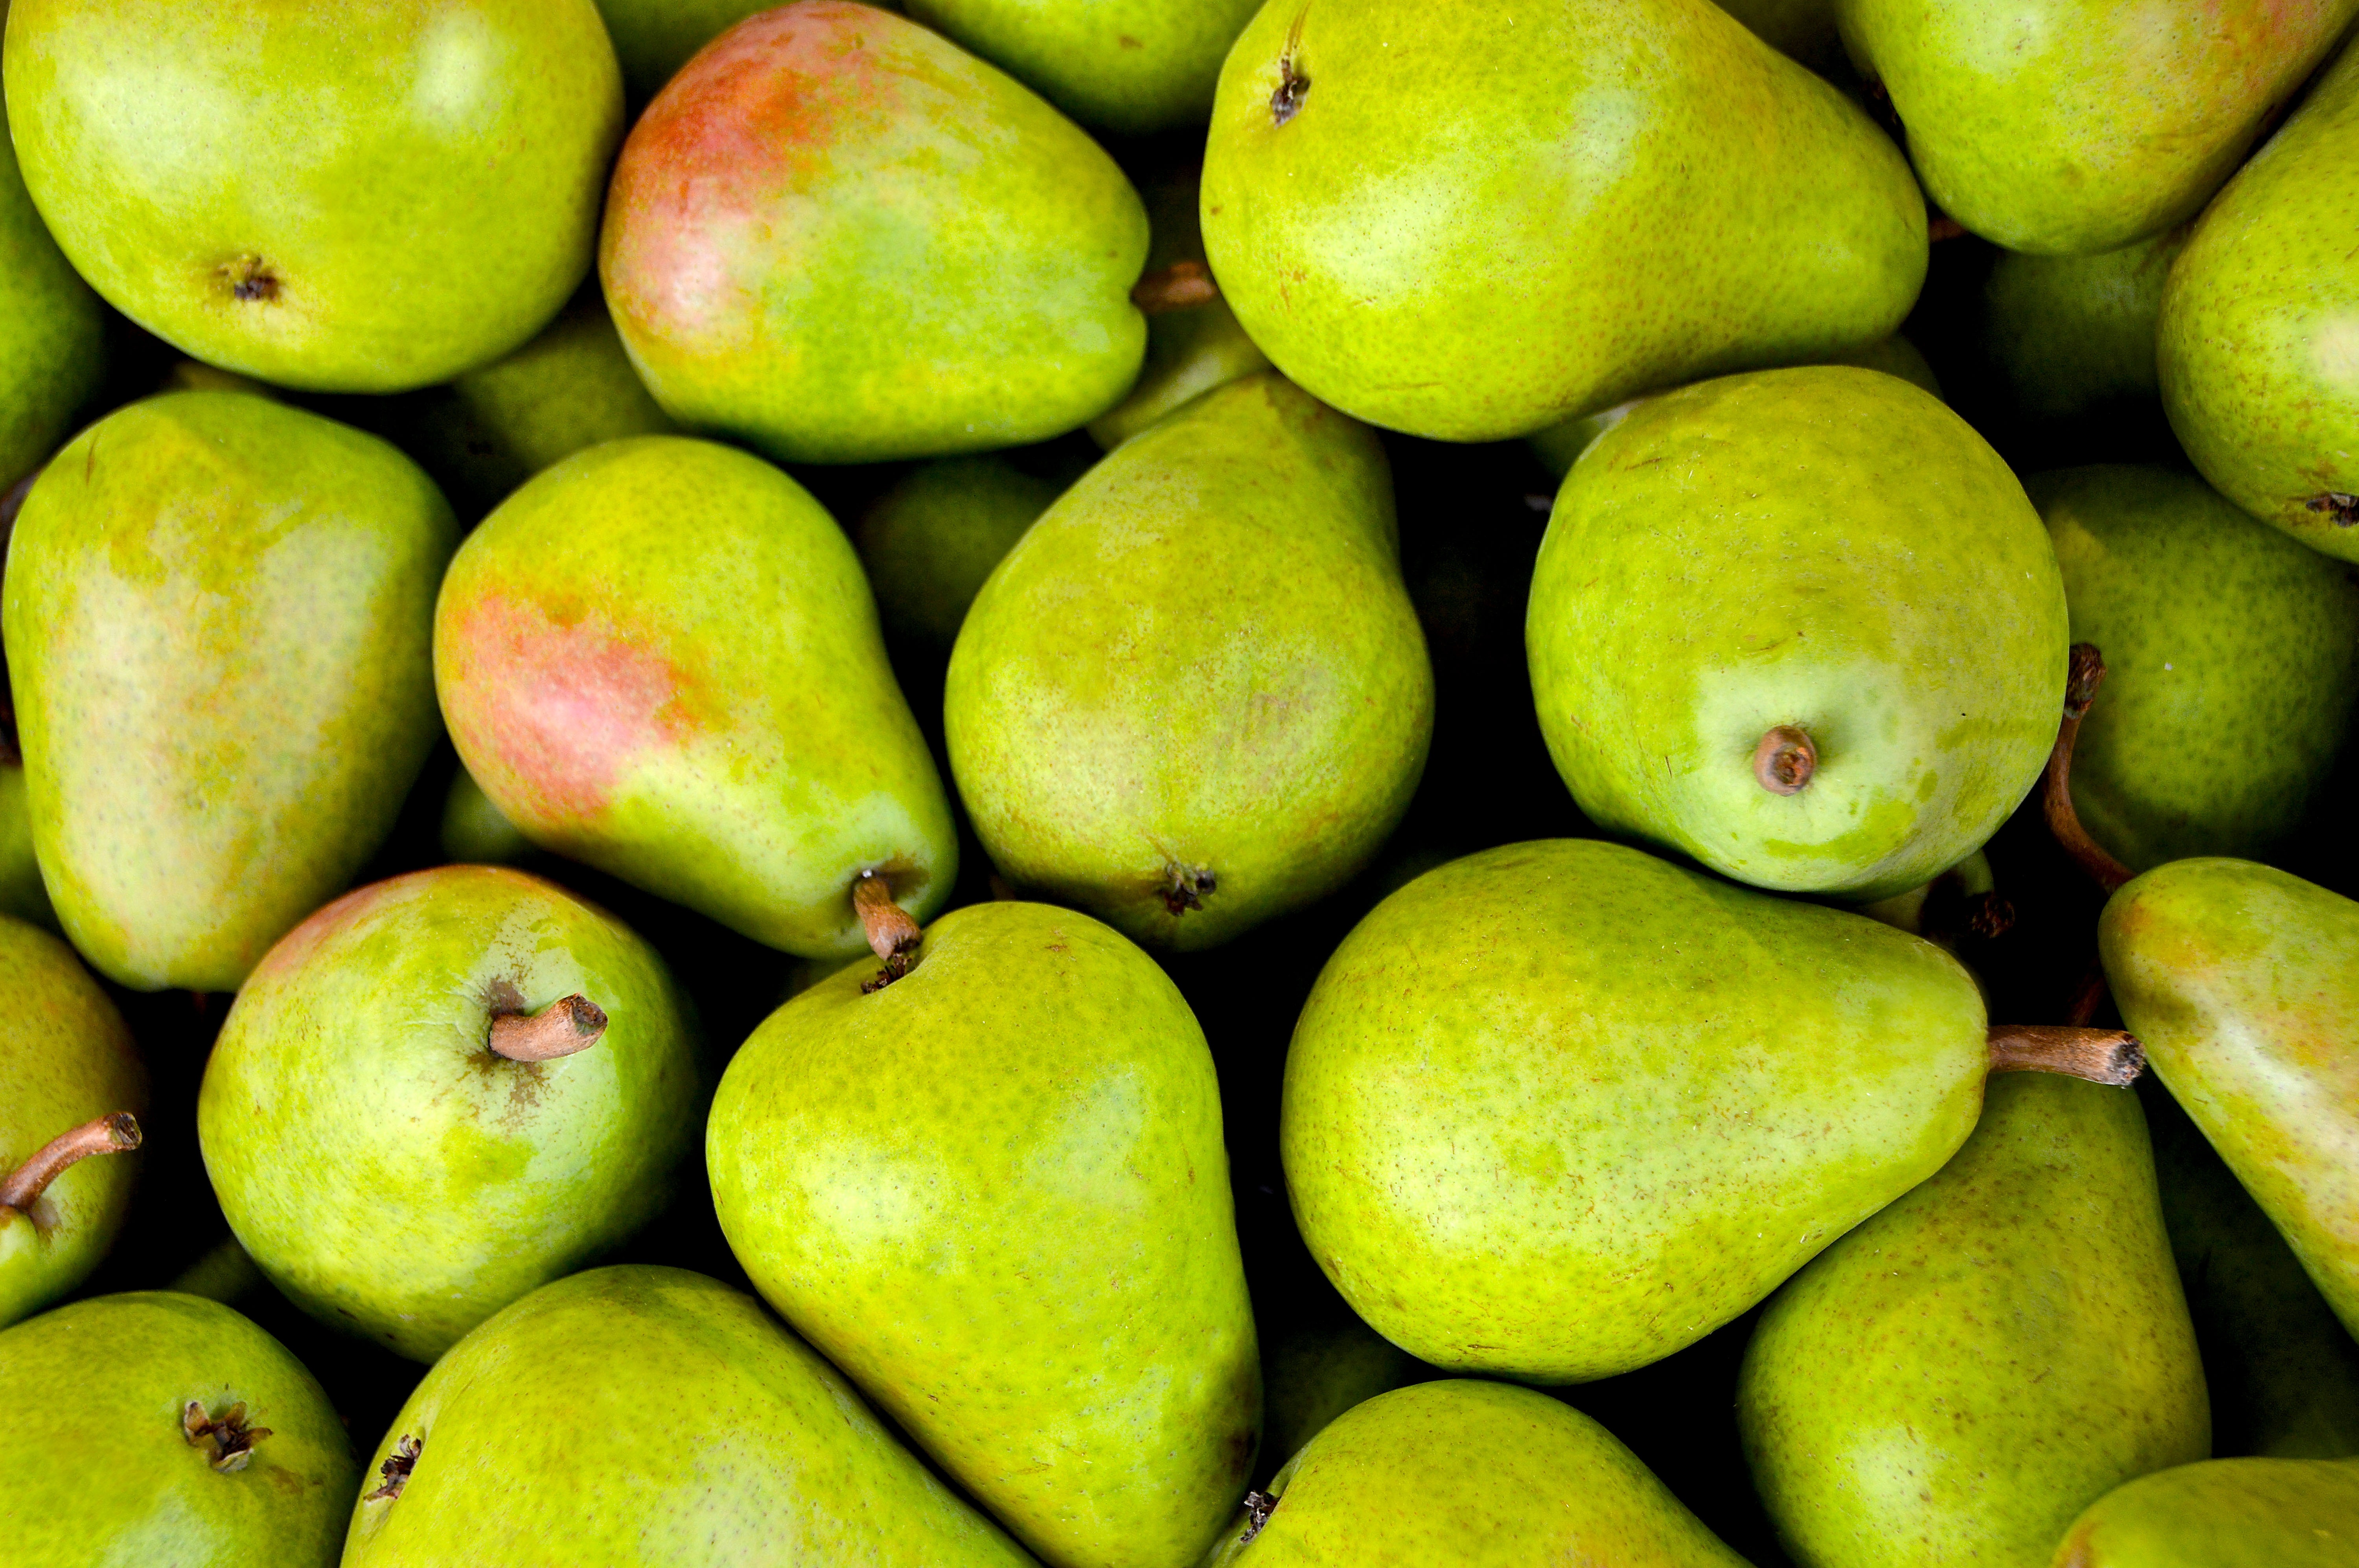
plant, fruit, sweet, food, produce, market, pear, healthy, fruit tree, bio, purchasing, left untreated, flowering plant, naturkost, pear basket, land plant